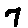
Label: 7